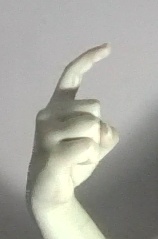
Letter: ra